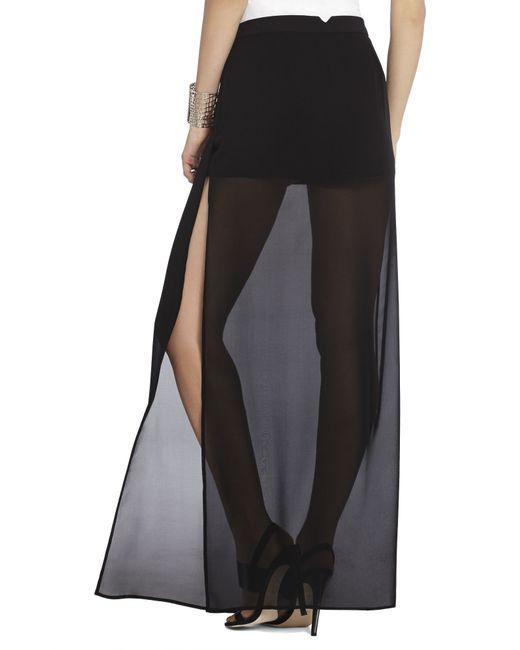
schwarzer Minirock mit Chiffon schiere knöchellangen Overlay Seitenschlitz